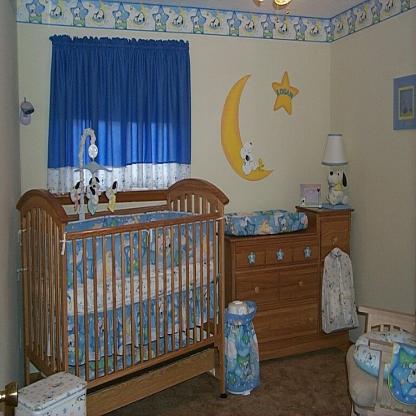
Scene: Indoor